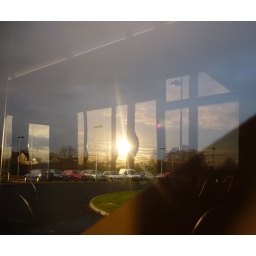
The sun, as reflected in a bus window